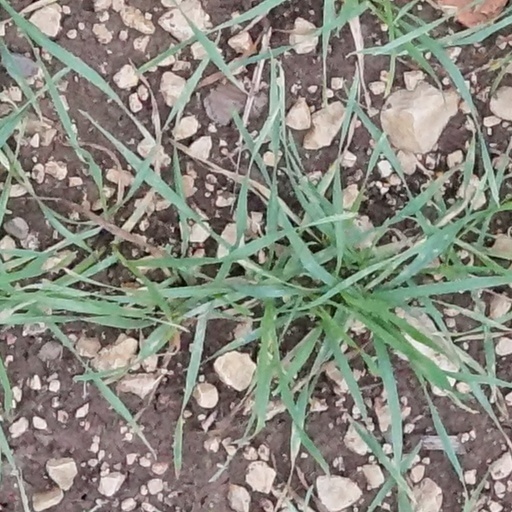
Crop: wheat